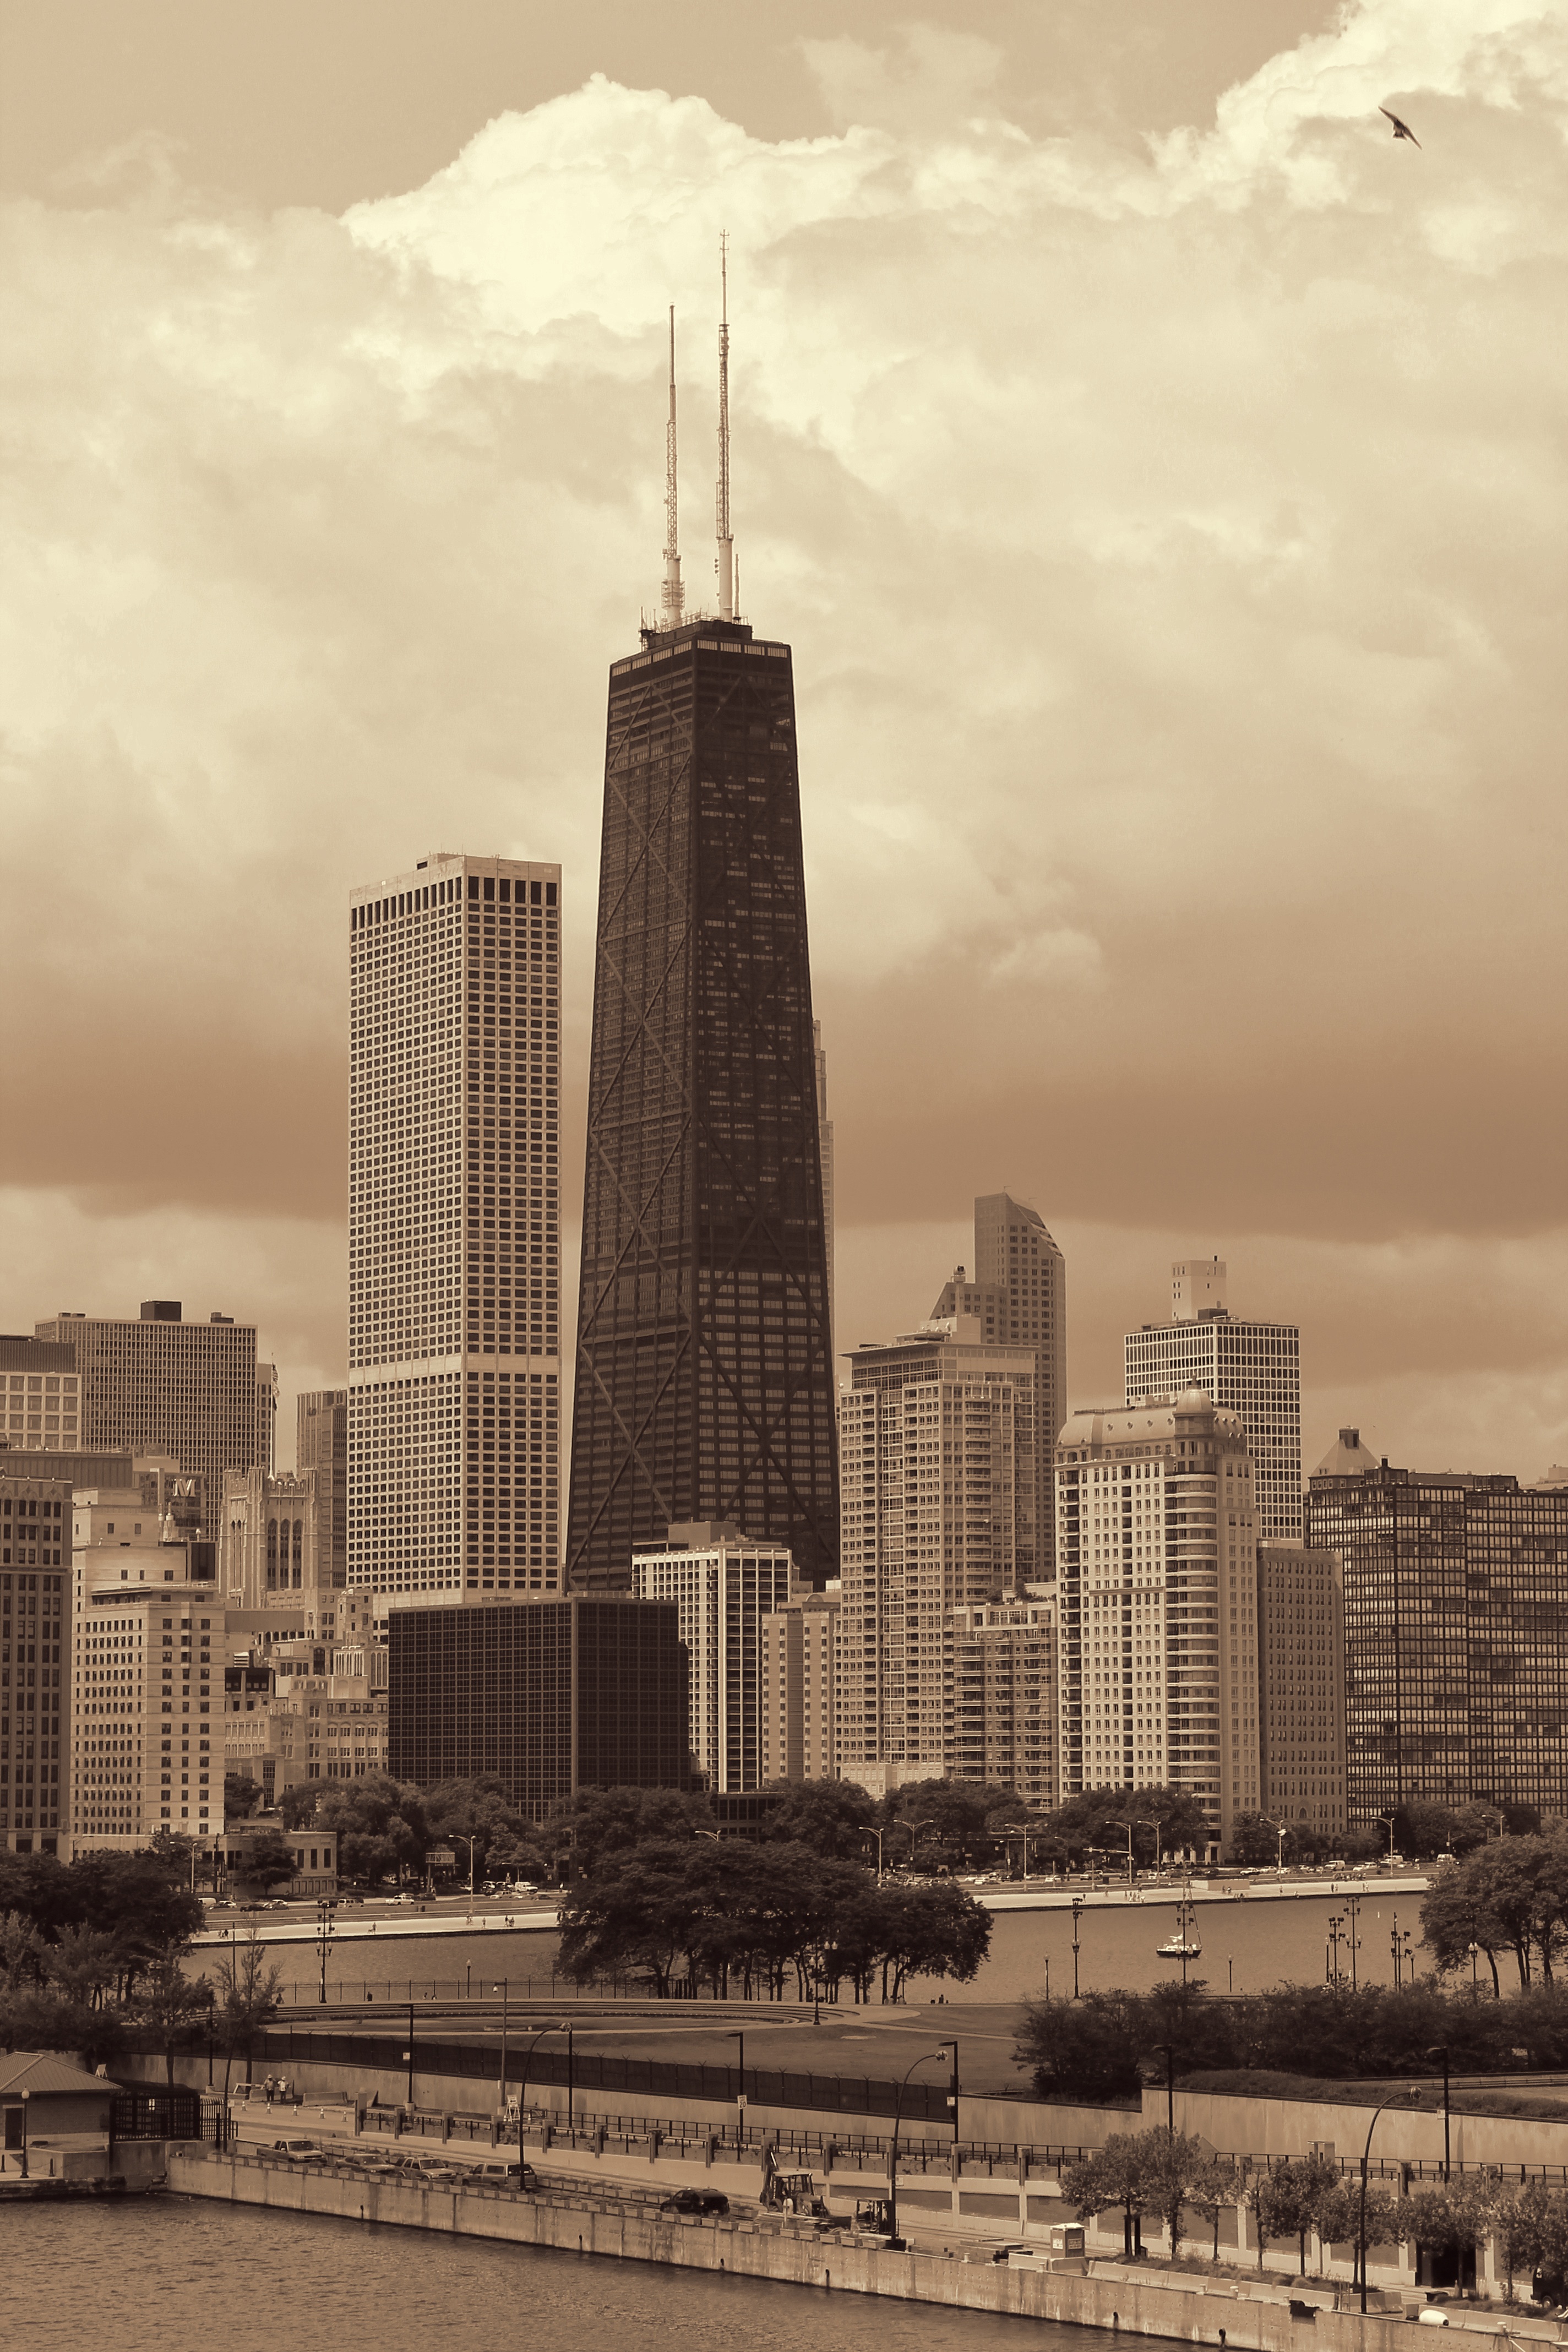
horizon, black and white, architecture, skyline, city, skyscraper, cityscape, downtown, reflection, tower, america, landmark, chicago, metropolitan, monochrome, tower block, sepia, metropolis, sears, chicago skyline, urban area, atmospheric phenomenon, human settlement